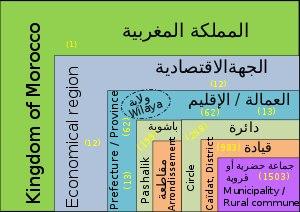
Au Maroc, dans le cadre de l'administration territoriale déconcentrée, le caïdat correspond, en milieu rural, à une annexe administrative urbaine. À la tête de ce type de circonscription purement administrative à laquelle sont rattachées une ou plusieurs communes, se trouve un agent d'autorité qui dépend du ministère de l'Intérieur : le caïd.
Préambule.